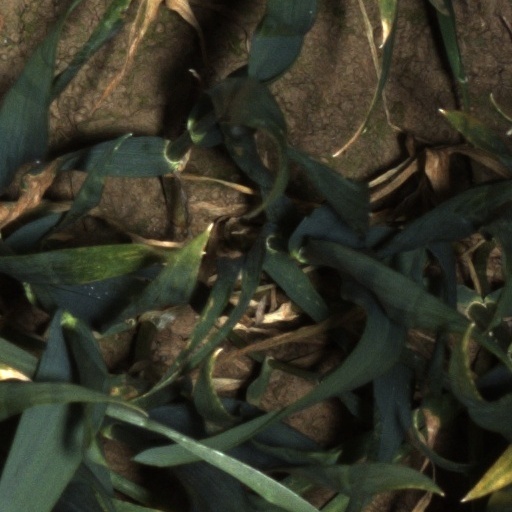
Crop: wheat